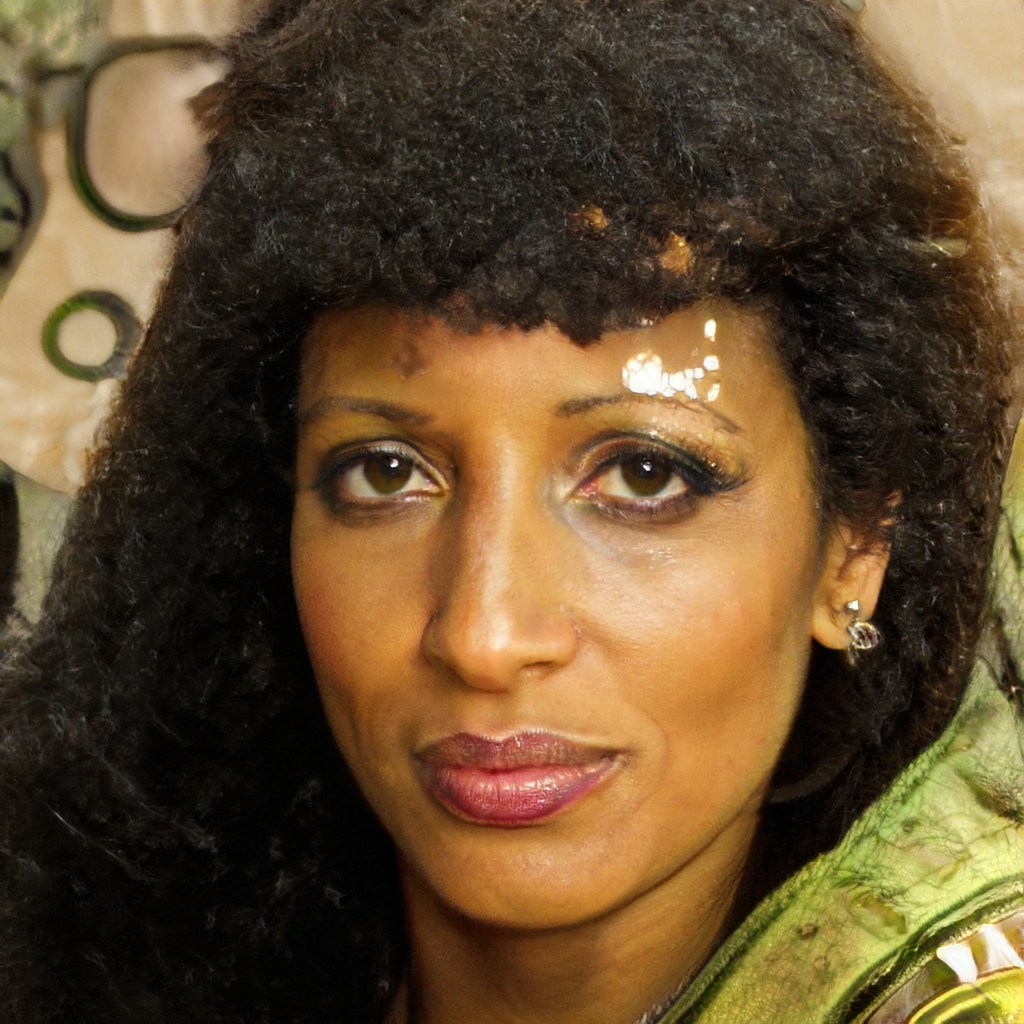
Gender: Female